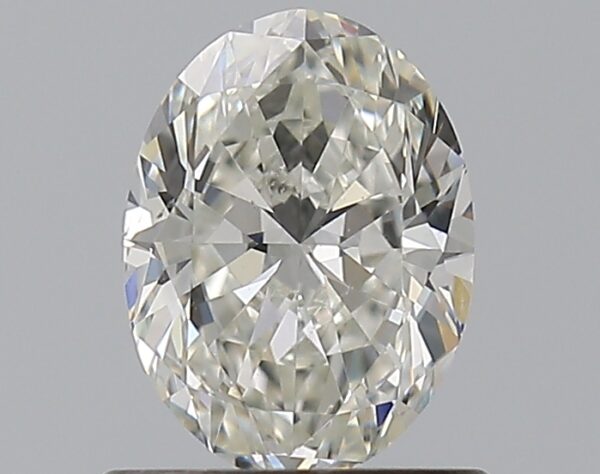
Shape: oval
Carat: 0.72
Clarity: VS2
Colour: H
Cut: EX
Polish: EX
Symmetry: EX
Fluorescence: N
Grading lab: GIA
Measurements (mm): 6.79 x 5.03 x 3.13